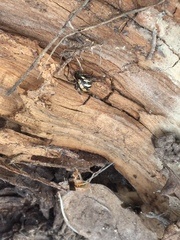
Species: Lactrodectus_hesperus